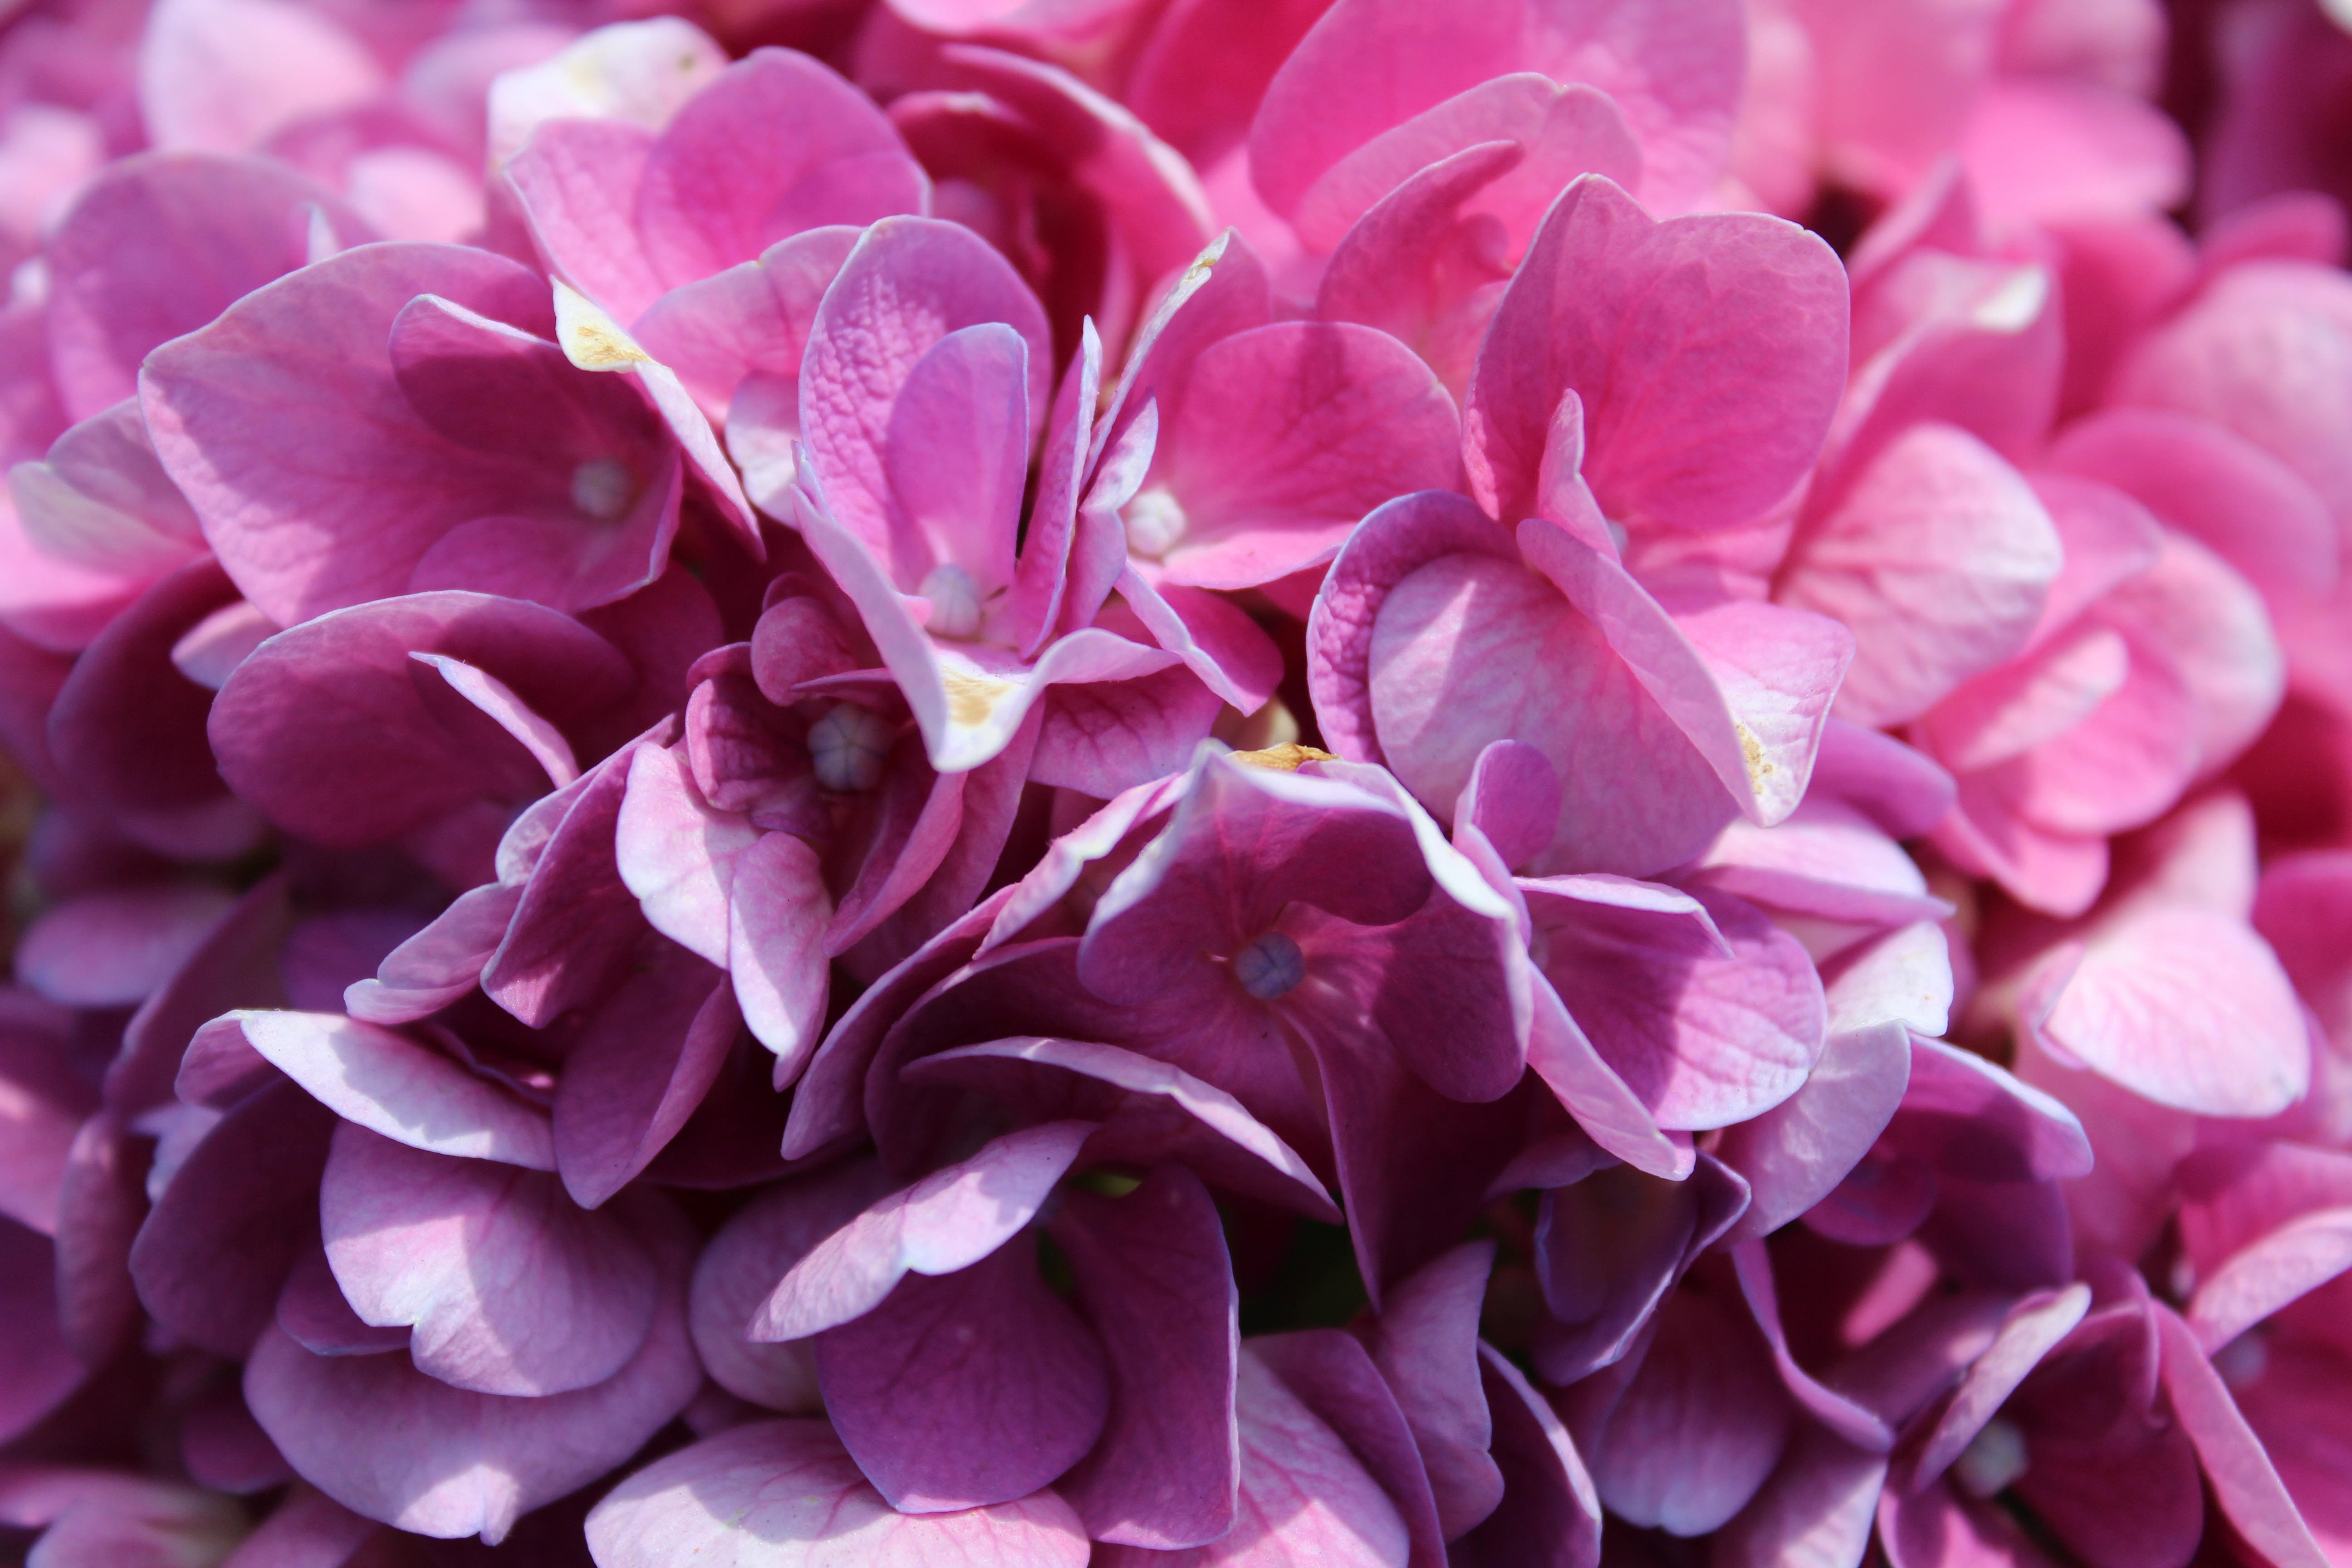
blossom, plant, flower, petal, spring, botany, pink, flora, hydrangea, flowers, petals, shrub, violet, fuchsia, beauty, lilac, macro photography, ornamental plant, hydrangeas, cultivate, flowering plant, hydrangeaceae, cornales, land plant